Delvin Pinheiro Frederico

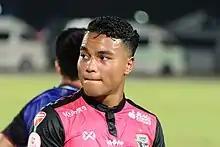

Delvin Pinheiro Frederico (born 26 September 1995), is a Dutch professional footballer who plays as a right back or winger.